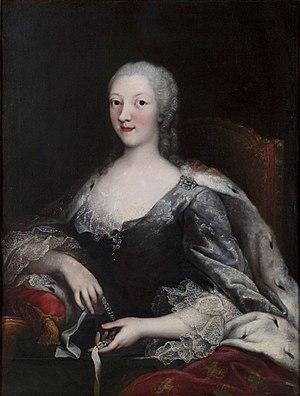
Christine-Henriette de Hesse-Rheinfels-Rotenbourg était une princesse allemande de la dynastie de Hesse-Rheinfels-Rotenbourg. Elle était princesse de Carignan par le mariage et la mère de la princesse de Lamballe et de Victor-Amédée II de Savoie-Carignan.
Cet article présente, par ordre chronologique de naissance, les principales personnalités féminines ayant appartenu à la Maison de Savoie, par naissance ou par mariage.